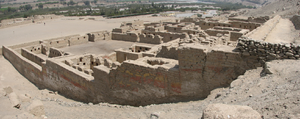
Cet article recense les sites concernés par l'observatoire mondial des monuments en 2010.